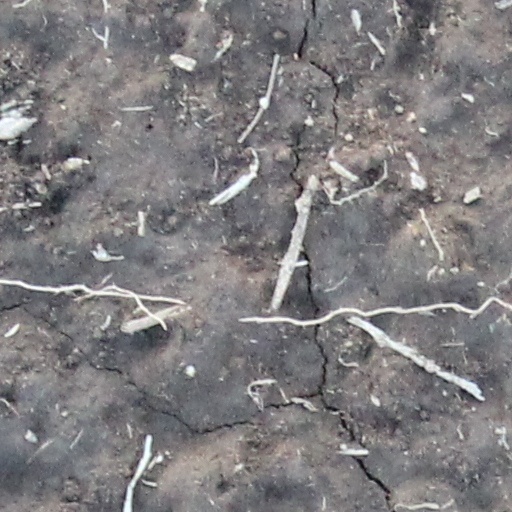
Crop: wheat